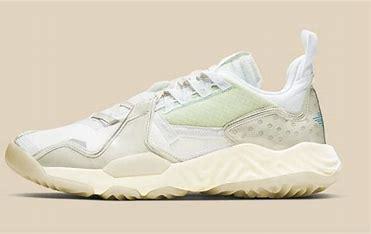
Brand: Jordan
Model: Delta